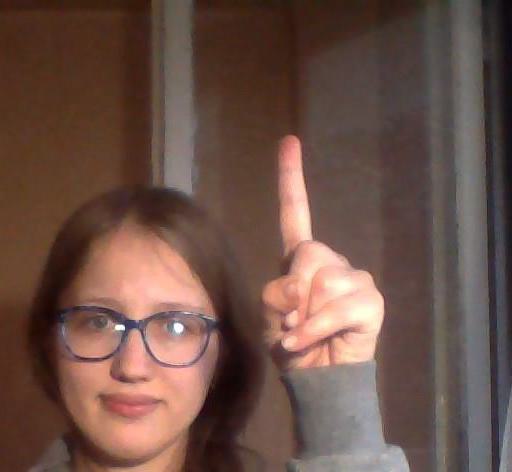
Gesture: one